University of Kuala Lumpur

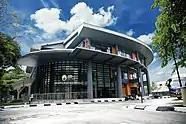
UniKL Business School (Gurney Campus)

Address: (Gurney Road Campus) Jalan Pesiaran Gurney, Kampung Datuk Keramat, 54000 Kuala Lumpur (Quill City Mall Campus) Quill City Mall, Jalan Sultan Ismail, Bandar Wawasan, 50000 Kuala Lumpur